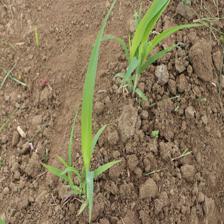
Label: Sorghum